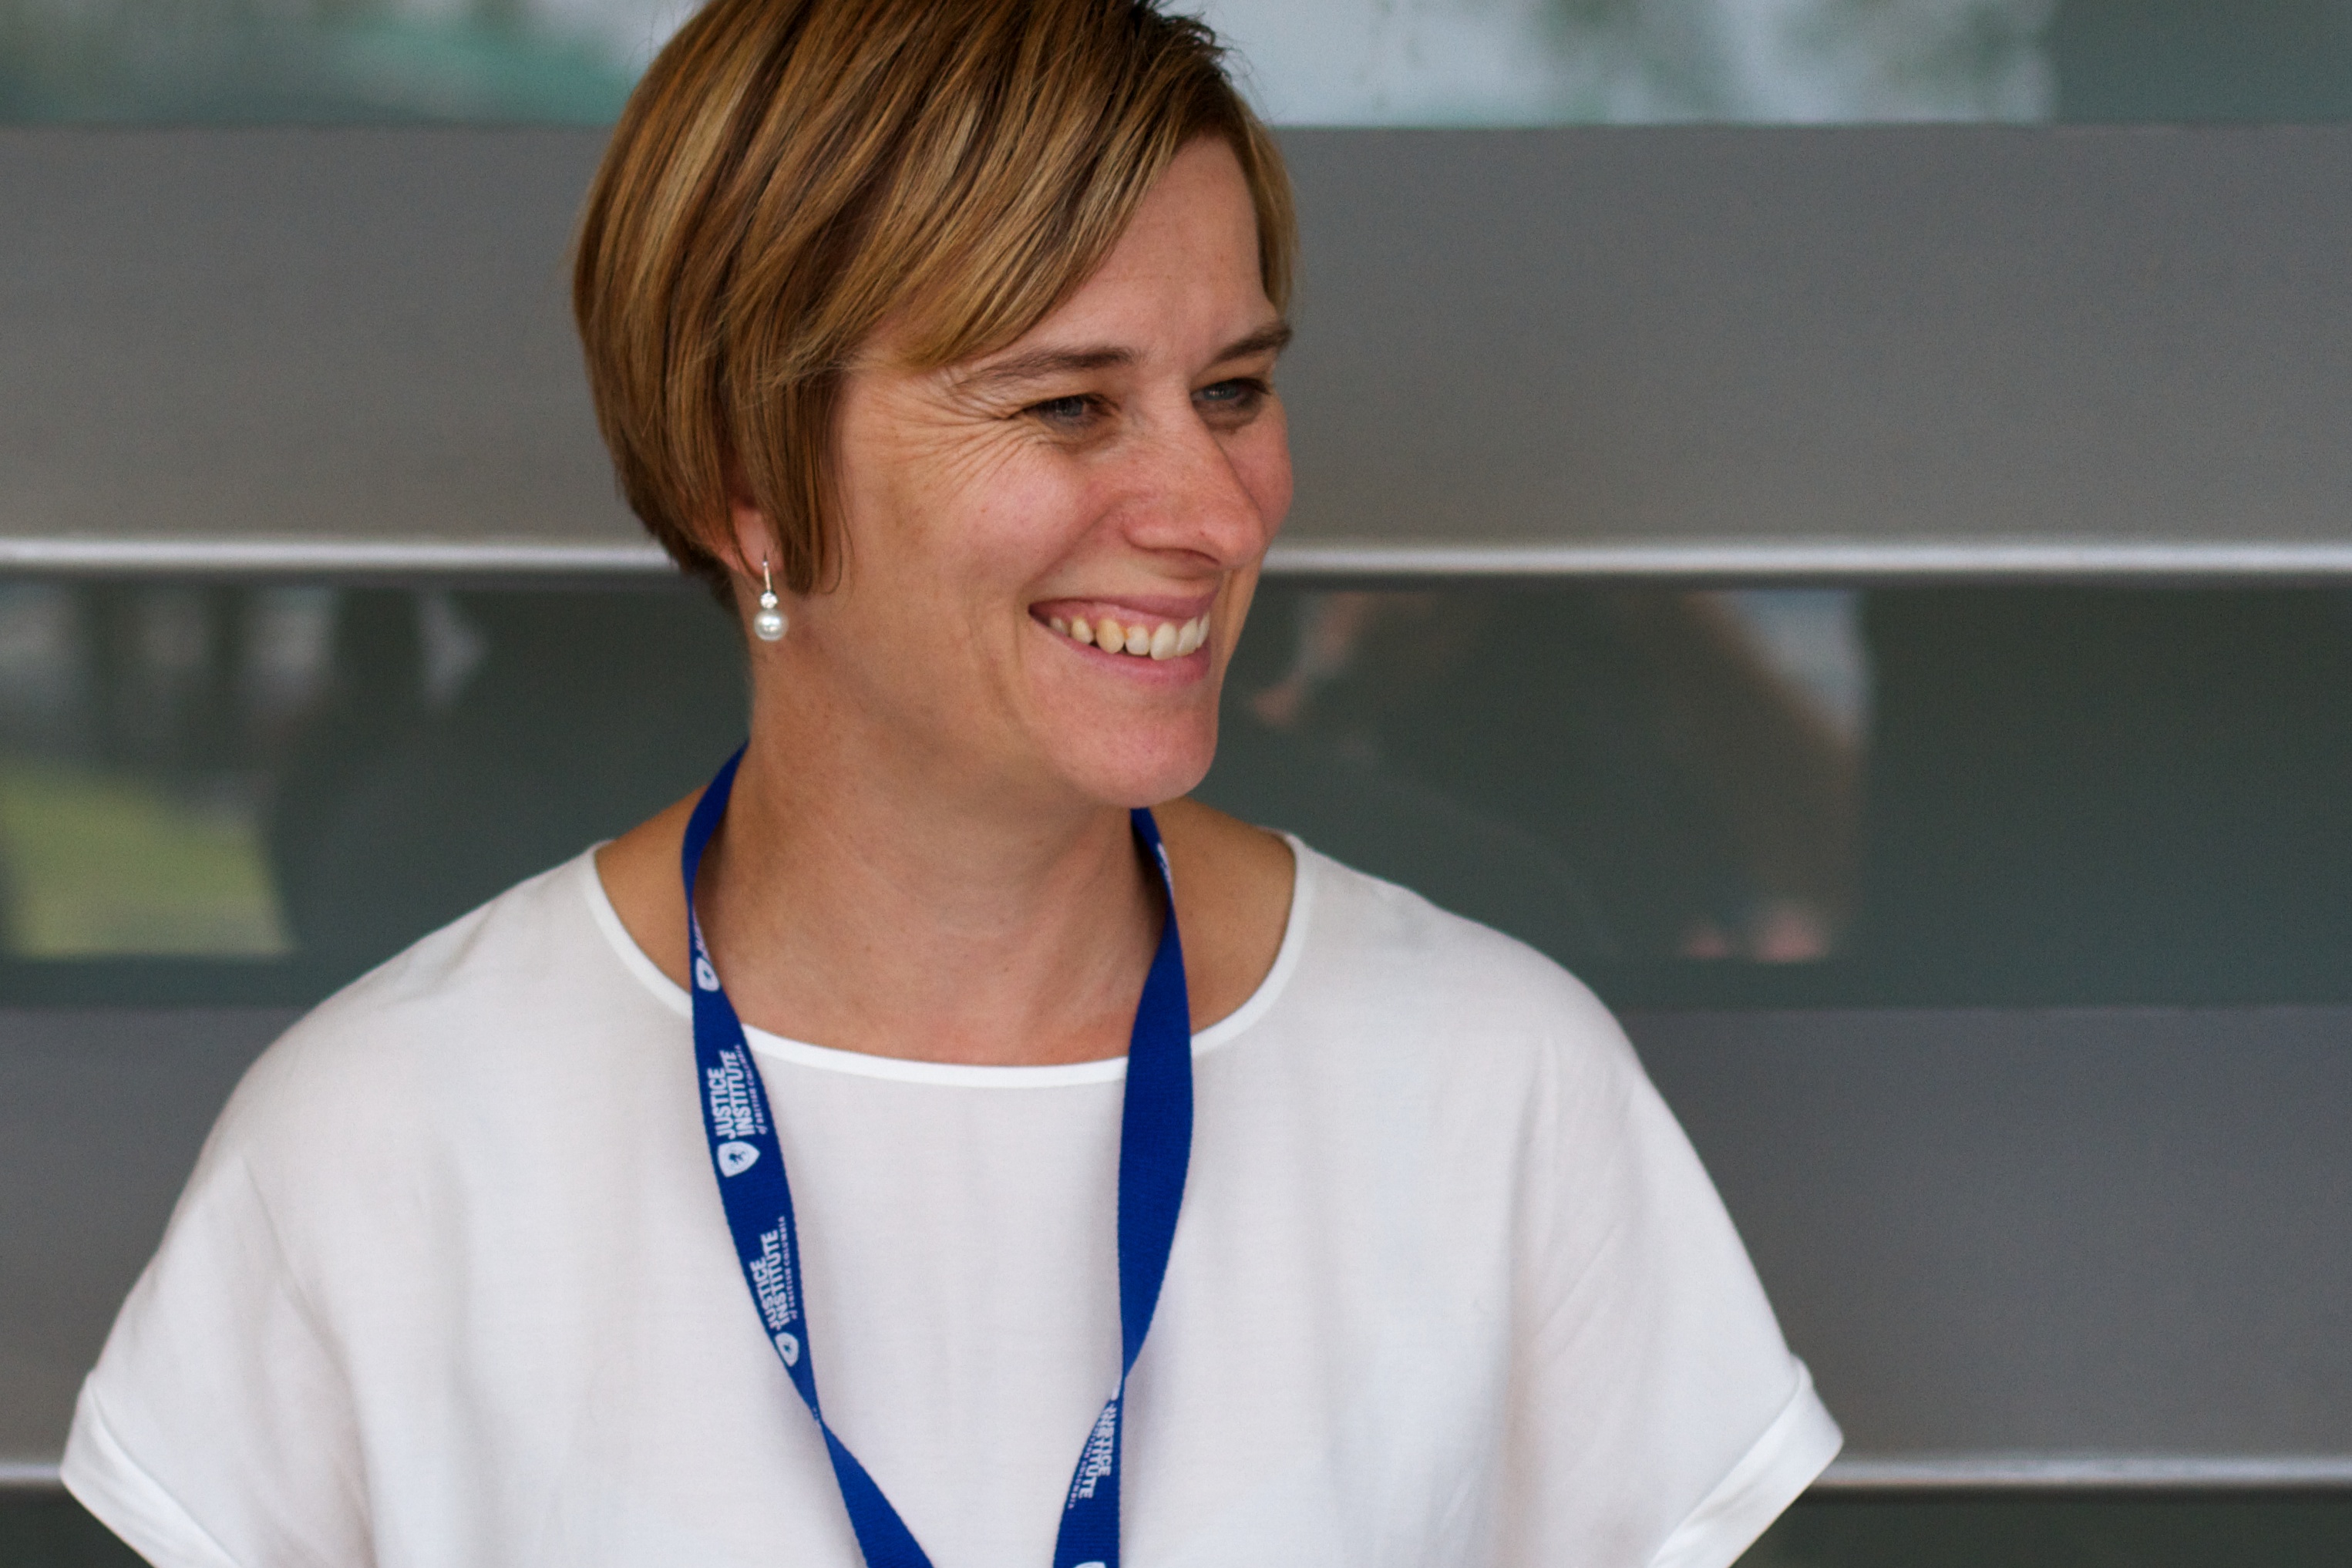
person, professional, profession, udgagora, physician, general practitioner, registered nurse